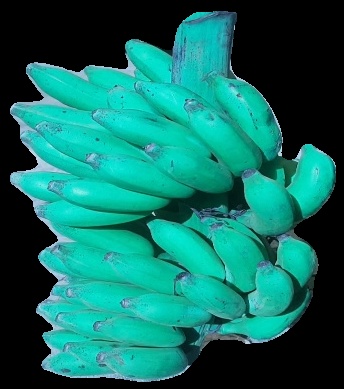
Variety: elakki-bale
Grade: grade3